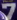
Number: 7